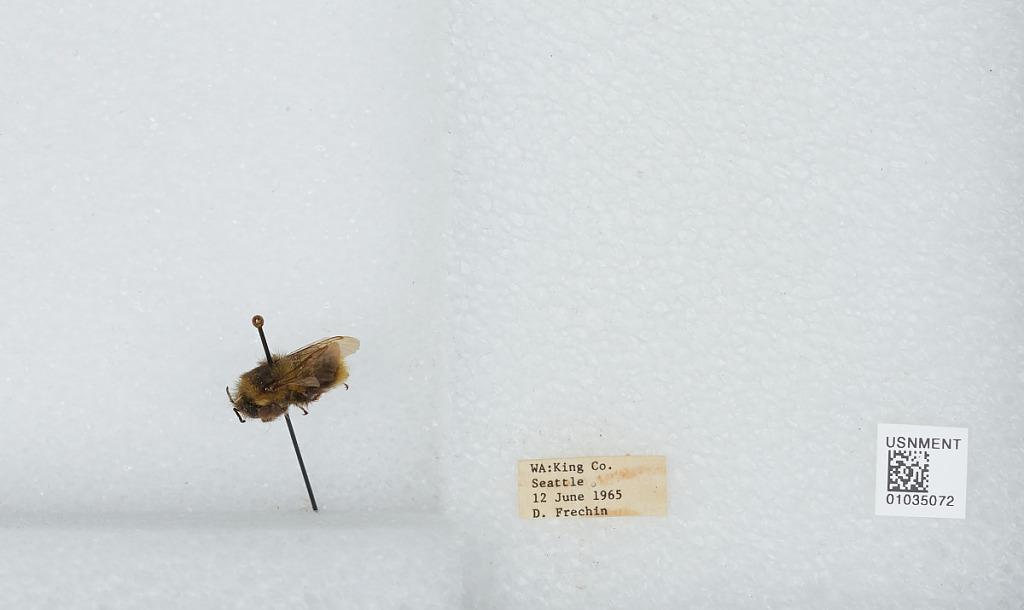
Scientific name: Bombus (Pyrobombus) mixtus Cresson
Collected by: D. Frechin
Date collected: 1965-6-12
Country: United States
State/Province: Washington
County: King
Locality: Seattle
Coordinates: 47.6097, -122.333